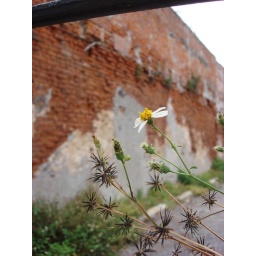
This plant is trying to survive growing out of a crack in a wall in a empty lot in New Orleans